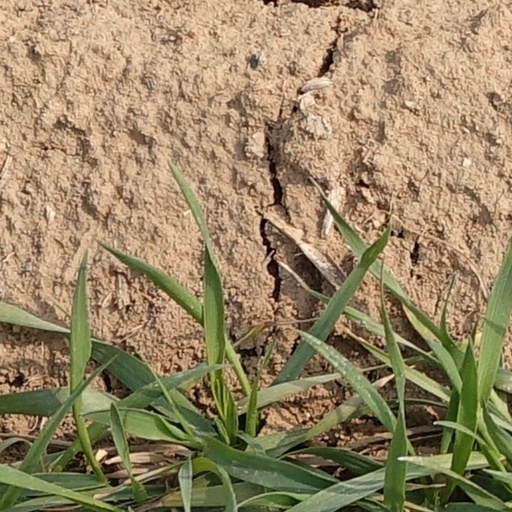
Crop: wheat